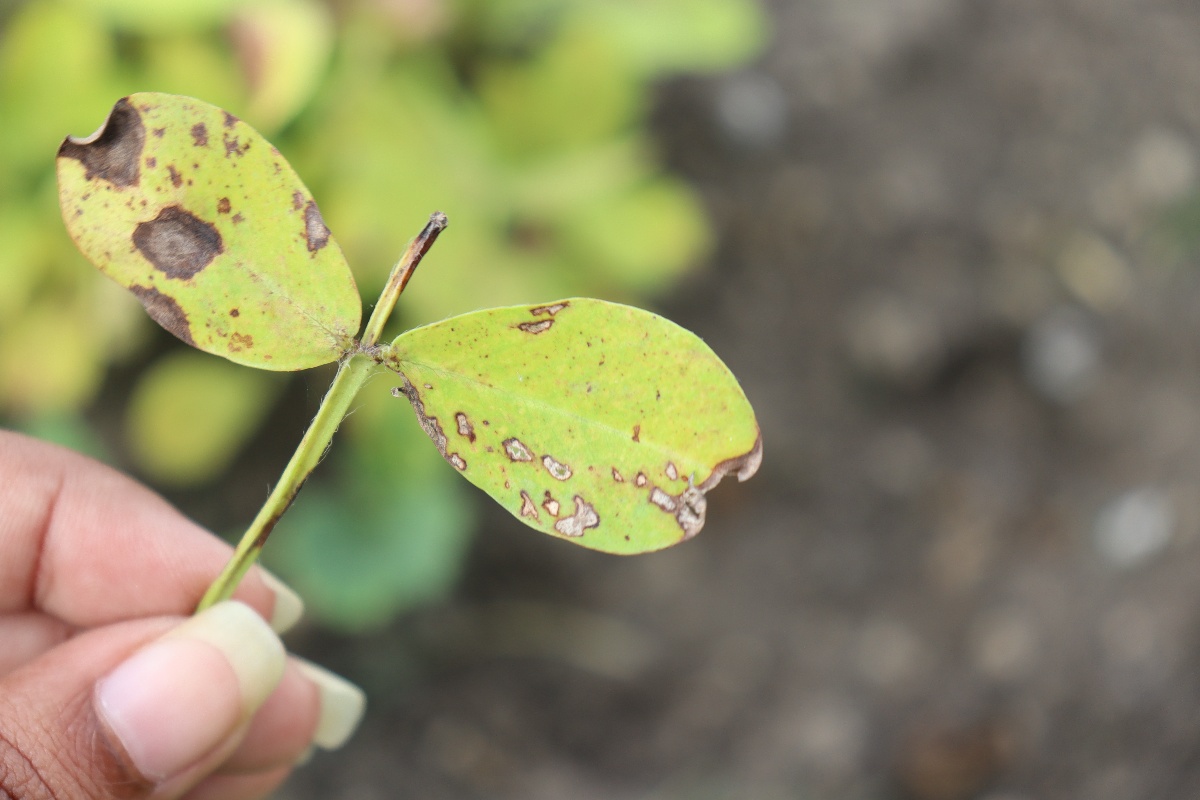
Label: rust